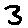
Label: 3